NKVD Special Camp No. 1

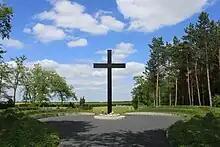
Graves outside the former camp

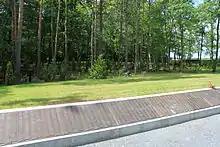
Memorial plaques

The NKVD Special Camp No. 1 was a special camp operated by the NKVD from 1945 to 1948, during the Soviet occupation of parts of Germany. It was located 4 km to the east of Mühlberg, Brandenburg using the shacks of the former German run prisoners-of-war camp Stalag IV-B. The prisoners mainly consisted of members of the lower and medium ranks of the Nazi Party, German military personnel, youth wrongly accused of belonging to the German Werwolf resistance, and other persons who were regarded by the Soviets as being potentially dangerous like journalists, teachers, policemen, farmers, factory owners and politicians in addition to several arbitrarily accused people. Conditions in the camp were characterized by bad sanitary conditions, malnutrition and lack of basic medical service. The camp had over 21,800 prisoners during its existence, including 1,490 women and over 1,300 teenagers. At most, it held 12,000 prisoners at a time.